Penelope Umbrico

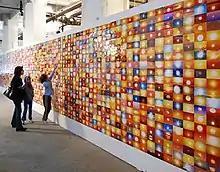
"Suns from Flickr" installation by Umbrico at New York Photo Festival, New York, 2008

Umbrico was born in Philadelphia in 1957. She graduated from the Ontario College of Art in Toronto, Canada in 1980. She obtained her M.F.A. in 1989 at the School of Visual Arts in New York.